Bahrain

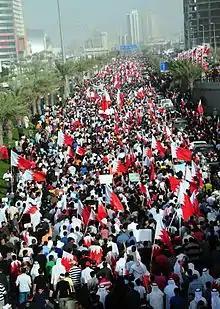
Bahraini protests against the ruling Al Khalifa family in 2011

Bahrain is a generally flat and arid archipelago in the Persian Gulf. It consists of a low desert plain rising gently to a low central escarpment with the highest point the Mountain of Smoke "(Jabal ad Dukhan)". Bahrain had a total area of but due to land reclamation, the area increased to .